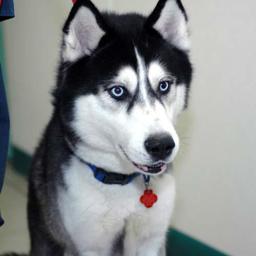
Animal: dogs